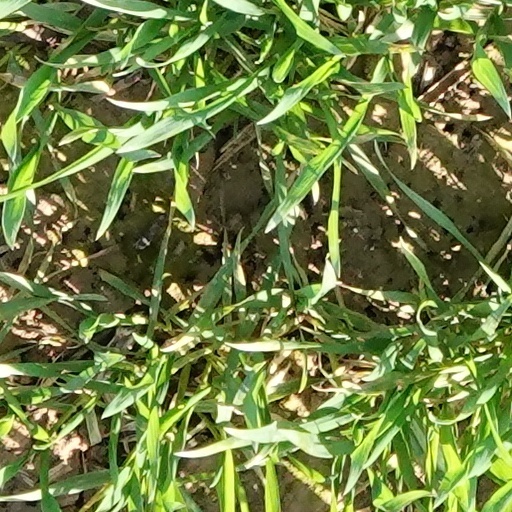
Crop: wheat